Sergio Chiamparino

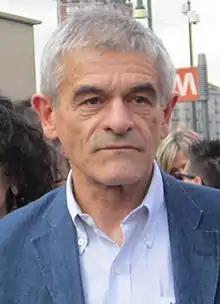
Chiamparino in 2014

Sergio Chiamparino (born 1 September 1948) is an Italian politician. He was the mayor of Turin from 2001 to 2011, and the president of Piedmont from 2014 to 2019. He is also the author of several books, including "Semplicemente sindaco" (2006, with ), "La sfida. Oltre il Pd per tornare a vincere. Anche al Nord" (2010), "Cordata con sindaco" (2011, with Valter Giuliano), and "TAV. Perché sì" (2018, with Piero Fassino).